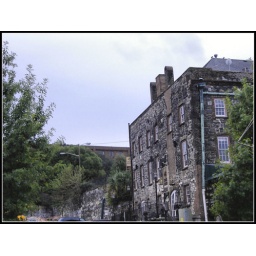
...a satellite dish.taken in savannah, ga on river street